Orrin G. Hatch United States Courthouse

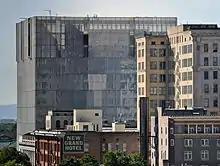
View of the U.S. Courthouse for the District of Utah as seen from the northwest corner of the top of the Salt Lake City Public Library main branch in downtown Salt Lake City, September 2013.

The courthouse is "essentially one big cube with courtrooms at the corners." It is ten stories tall above grade and 409,397 square feet. The courthouse is 180 feet long, 180 feet wide, and nearly 200 feet tall. It has ten courtrooms (seven for district judges, three for magistrate judges), fourteen judges' chambers, and two underground levels for parking and building support. It also houses offices of the U.S. Marshals Service and the U.S. Probation and Pretrial Services office. The new courthouse also meets new federal building security standards; the courthouse is set back fifty feet from the street and includes blast protection features, including progressive collapse design.